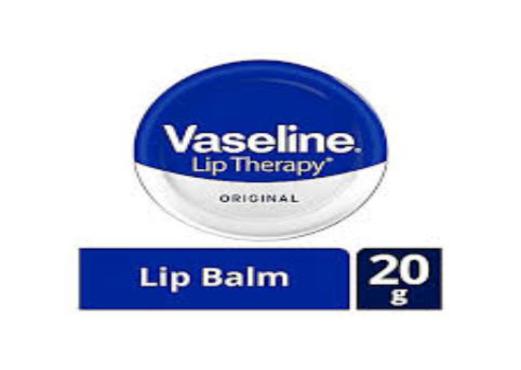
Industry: Necessities